Flypast

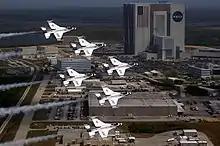
US Air Force Thunderbird F16 jets fly over the Vehicle Assembly Building at the Kennedy Space Center in July 2007.

During October 2006, the Indian Air Force celebrated its Platinum Jubilee with a flypast of around 78 aircraft, including the Sukhoi 30 MKI, the Mirage 2000, and MiG-25 attack aircraft.